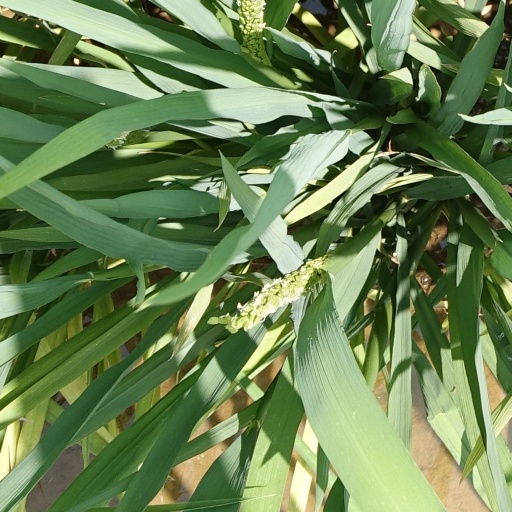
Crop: rice